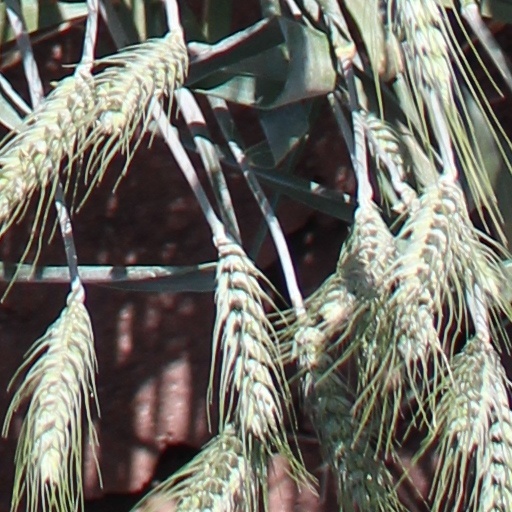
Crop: wheat